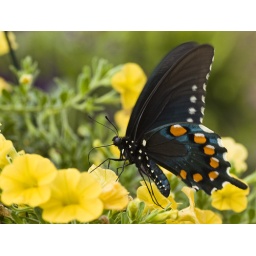
Shooting the flora and fauna at my mom's house in Gauley Bridge, WV